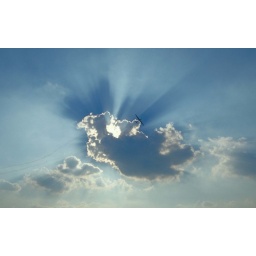
See the white hole, there is the plane coming out. Best view in large.